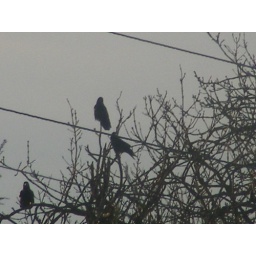
Corvids in the field opposite seen from my bedroom